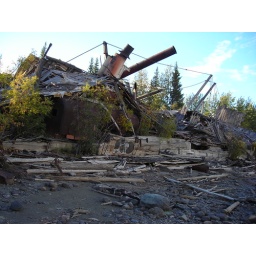
ship graveyard on the shores of yukon river in dawson